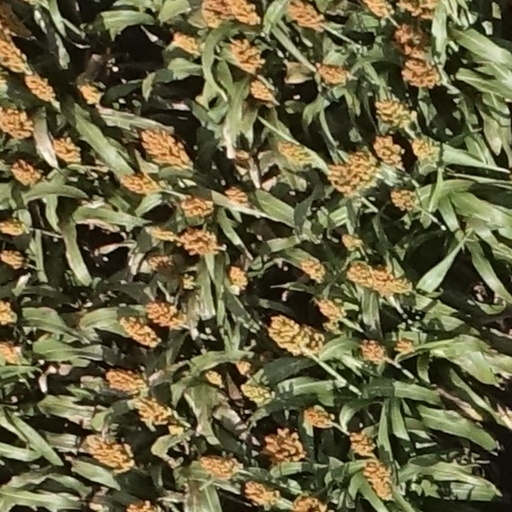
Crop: sorghum